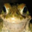
Label: frog